Rana Daggubati filmography

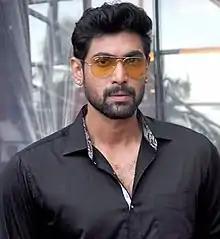
Daggubati in 2015

Rana Daggubati is an Indian actor, producer, television personality, visual effects co-ordinator, and an entrepreneur known primarily for his work in Telugu-language films, in addition to Hindi and Tamil language films. He is best known for his roles Bhallaladeva in "" (2015) and "" (2017), Radha Jogendra in "Nene Raju Nene Mantri" (2017) and Arjun Verma in "Ghazi" (2017). His other successful films include "Leader" (2010)", Krishnam Vande Jagadgurum" (2012) and "Bangalore Naatkal" (2016).